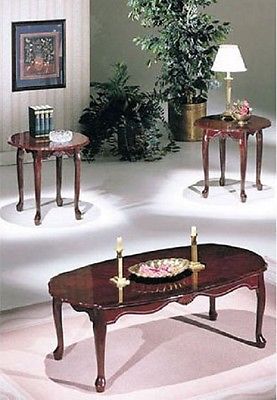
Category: table